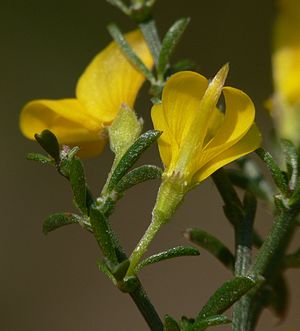
Håret visse / Galleri
Blomst.
Håret visse er en halvbusk med en opstigende og udspærret vækst. Arten er knyttet til magre, sandede jorde. Den er lettest at finde i Vestjylland, noget mere sjælden i Østjylland og på Fyn, og helt manglende i Østdanmark.